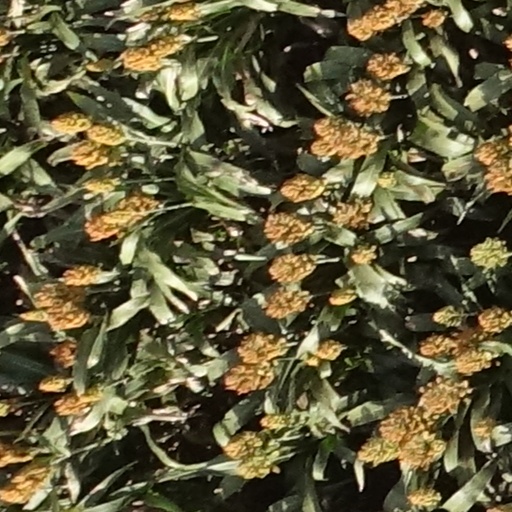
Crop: sorghum